Shin-ichi Station

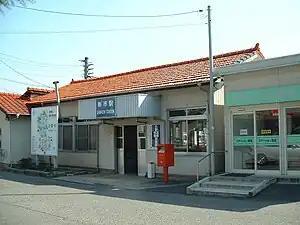
Shin-ichi Station, March 2006

is a passenger railway station located in the city of Fukuyama, Hiroshima Prefecture, Japan. It is operated by the West Japan Railway Company (JR West).